Ming dynasty

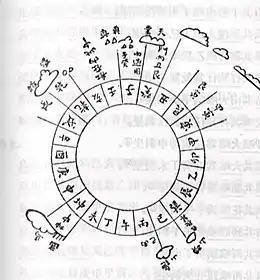
A 24-point compass chart employed by Zheng He during his explorations

The advent of the Ming was initially devastating to Christianity: in his first year, the Hongwu Emperor declared the eighty-year-old Franciscan missions among the Yuan heterodox and illegal. The centuries-old Church of the East in China also disappeared. During the later Ming, a new wave of Christian missionaries arrived—particularly Jesuits—who employed new western science and technology in their arguments for conversion. They were educated in Chinese language and culture at St. Paul's College, Macau after its founding in 1579. The most influential was Matteo Ricci, whose "Map of the Myriad Countries of the World" upended traditional geography throughout East Asia, and whose work with the convert Xu Guangqi led to the first Chinese translation of Euclid's "Elements" in 1607. The discovery of the Xi'an Stele in 1625 also facilitated the treatment of Christianity as a long-established faith in China, rather than as a new and dangerous cult. However, there were strong disagreements about the extent to which converts could continue to perform rituals to the emperor, Confucius, or their ancestors: Ricci had been very accommodating and an attempt by his successors to backtrack from this policy led to the Nanjing Incident of 1616, which exiled four Jesuits to Macau and forced the others out of public life for six years. A series of spectacular failures by the Chinese astronomers—including missing an eclipse easily computed by Xu Guangqi and Sabatino de Ursis—and a return by the Jesuits to presenting themselves as educated scholars in the Confucian mold restored their fortunes. However, by the end of the Ming the Dominicans had begun the Chinese Rites controversy in Rome that would eventually lead to a full ban of Christianity under the Qing.